Premio Tiepolo

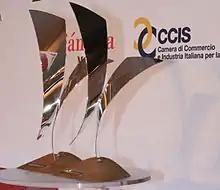

Created in 1996 by the Italian Chamber of Commerce and Industry for Spain (CCIS) the Premio Tiepolo is an award conferred every year to both an Italian and a Spanish personality who have been particularly distinguished for their contribution to the integration and development of the economic-trade relations between Italy and Spain. The award is decided by a jury composed of Spanish journalists and Italian news correspondents located in Spain.